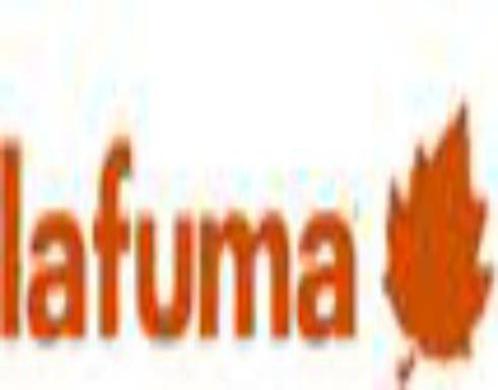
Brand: lafuma
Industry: Sports